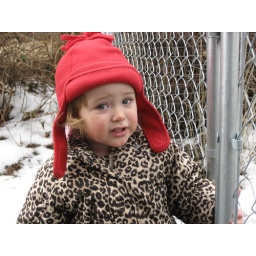
Nola in red hat